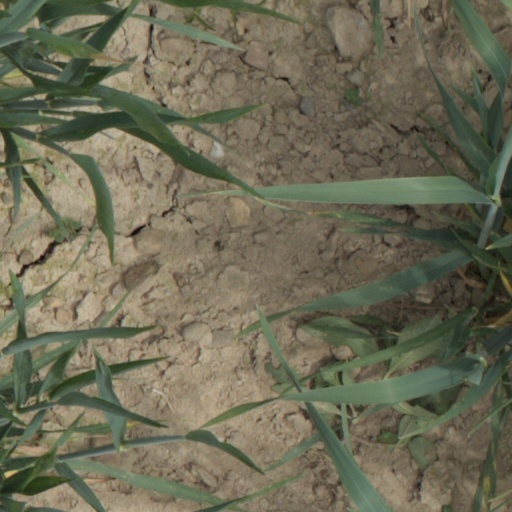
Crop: wheat